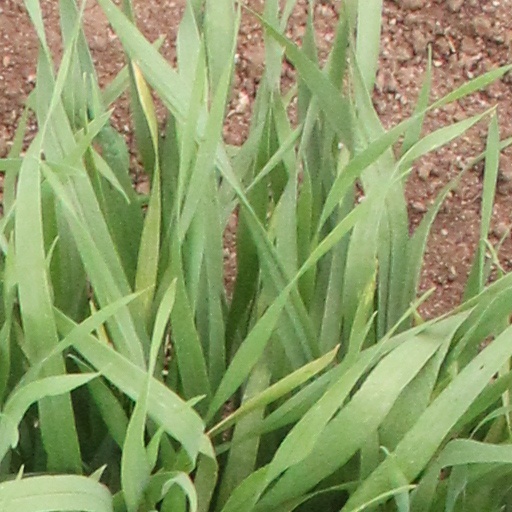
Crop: wheat